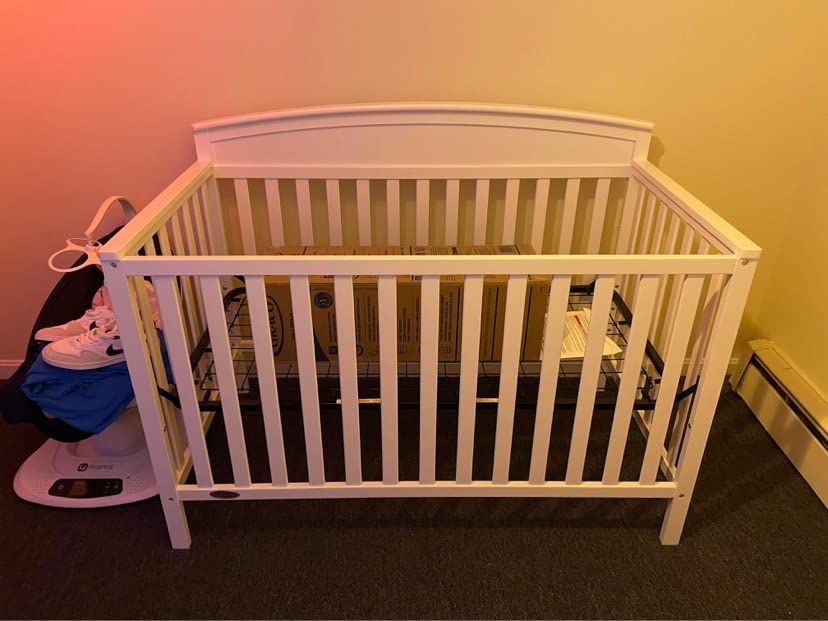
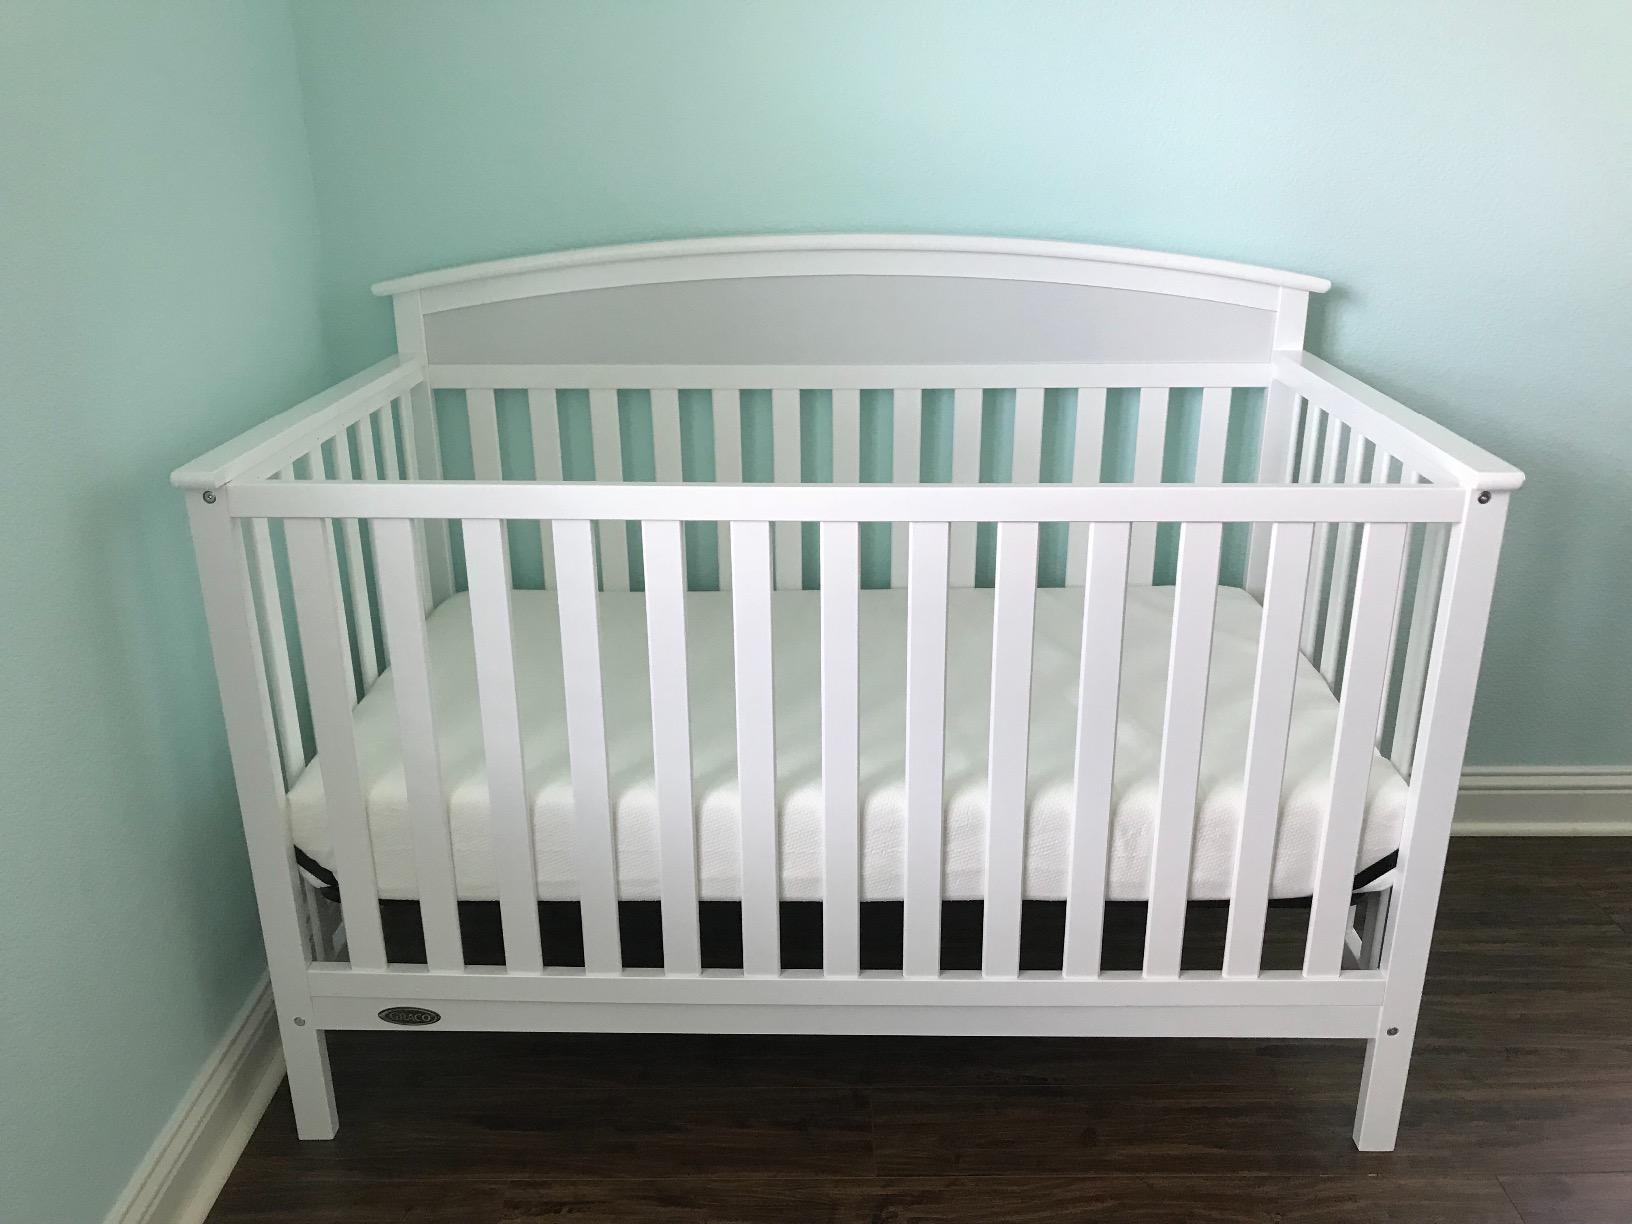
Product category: products_crib
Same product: yes